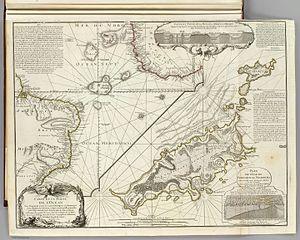
Les montagnes sous la mer Philippe Buache, Carte d'une partie de l'Océan vers l'Équateur entre les costes d'Afrique et d'Amérique... Paris, 1737. Carte gravée sur cuivre (63,5 x 48,3 cm) BNF, Cartes et Plans, SH Pf 165 Div 2 p 3D
Philippe Buache, est un géographe français, membre de l'Académie royale des sciences, originaire de La Neuville-au-Pont, né à Paris le 7 février 1700 où son père Claude exerce le métier de serrurier, et mort dans la même ville le 24 janvier 1773.